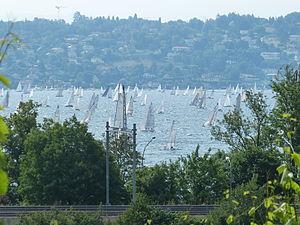
Le Bol d'or est une régate se déroulant à la mi-juin sur le lac Léman. Il est organisé par la Société nautique de Genève. La compétition, qui traverse le lac Léman sur toute sa longueur, est ouverte à tous les voiliers appartenant aux classes ACVL et à la classe LX.